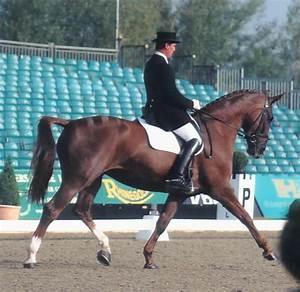
horse